Brofjorden

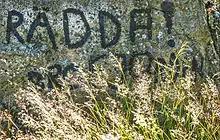
The "Rädda Brofjorden!" slogan is still visible on cliffs around the fjord.

Plans for a refinery had been discussed ever since the Swedish consumer-owned oil company "Oljekonsumenters Riksförbund" (OK), was formed in 1945. There were many long and heated debates in the 1960s, about where the refinery should be located. The two main proposed sites were Brofjorden and Hisingen in Gothenburg. The fjord was deep and wide enough to accommodate large oil tankers, while Hisingen provided an already exploited area with infrastructure on land. Those against establishing the refinery at Brofjorden were in majority, led by Swedish Society for Nature Conservation. An association under the slogan "Rädda Brofjorden!" ("Save Brofjorden!") was formed and with the newly awakened interest for nature conservation, they received a lot of coverage in media.